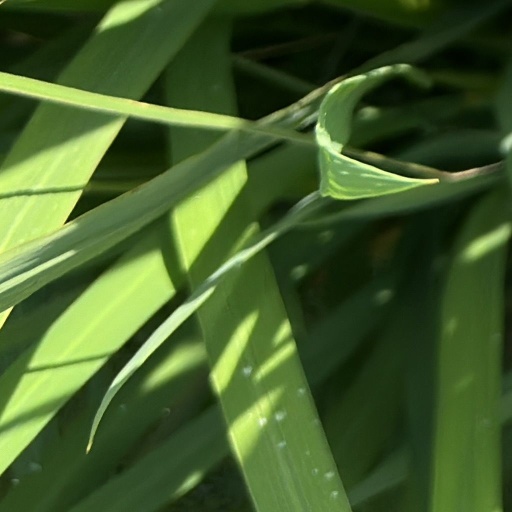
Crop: rice